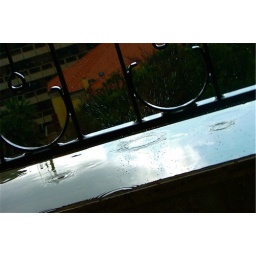
Taken from my balcony in beirut while it was raining with a clear blue sky seen in the reflection in the puddle.